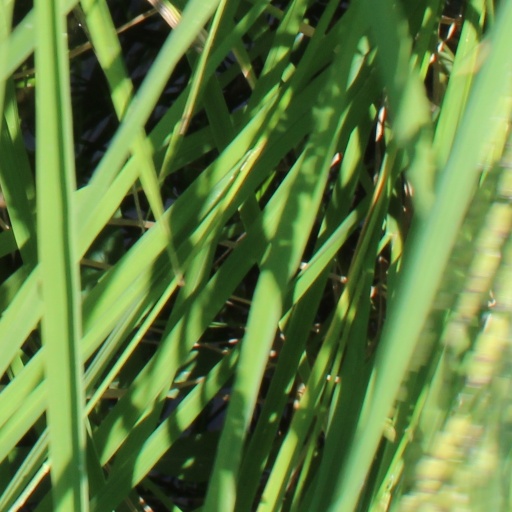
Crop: rice